Ismailiyya Palace

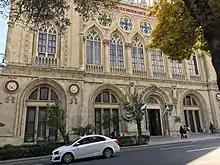

At the beginning of the 1890s, Nikolayev adjusting street project was completed. This street is totally given to administrative and public institutions such as the Governorate, the City Duma and Bureau (current building of Baku City Executive Committee), “Realni Məktəb “(the current construction of the Azerbaijan State Economic University), for the mosque and trade lines. In 1893 the preparation of the area for the construction of the Juma Mosque was initiated. The location of mosque is decided to be placed around fountains and pool in the park. The Baku Muslims wanted to create a religious community that establishes the examples of famous mosques in Istanbul, Tabriz, Isfahan and other eastern cities that represent a magnificent architectural environment among greenery, fountains and transparent water pools.